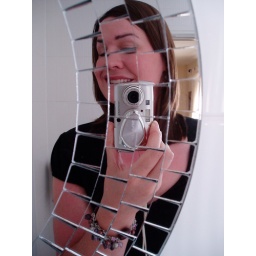
Taken in Honor's bathroom mirror before a night out in Harrogate. Please note new bracelet!